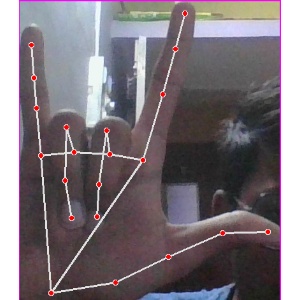
अक्षर: व